Mazinger Z: Infinity

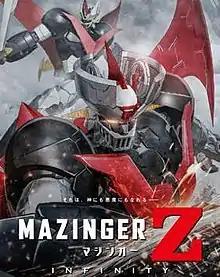
Japanese release poster

is a 2017 Japanese animated super robot film directed by Junji Shimizu. It serves as a sequel to the "Mazinger Z" and "Great Mazinger" anime series. The film takes place 10 years after the events of the original series. The film was produced to commemorate the 45th anniversary of the original "Mazinger Z". It premiered worldwide in on October 28, 2017 at the 12th Rome Film Festival, and in Japan on January 13, 2018.